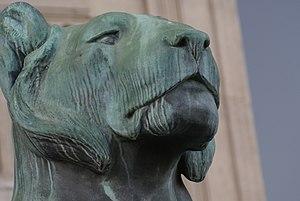
Lionne en bronze, par Auguste Cain, flanquant l'entrée de l’École du Louvre
L'École du Louvre est un établissement d'enseignement supérieur français créé en 1882, dépendant du ministère de la Culture. Elle dispense un enseignement en histoire de l'art, archéologie, épigraphie, histoire des civilisations, anthropologie et muséologie. Elle est située à Paris, dans l'aile de Flore du palais du Louvre.